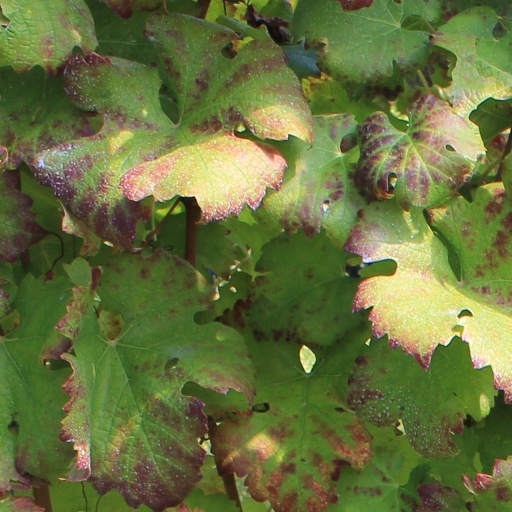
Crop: grape